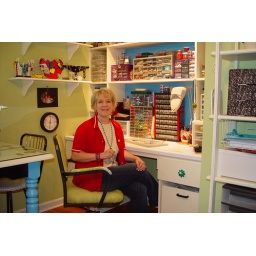
Recovered Tim's grandma's desk chair in green microsuede material found at yard sale for $1.00